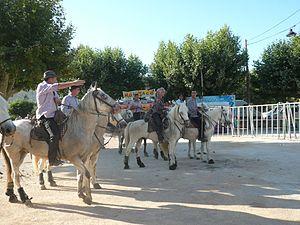
présentation de la manade au public
La place des femmes dans l'équitation a connu une nette évolution sociétale. Jusqu'au XXᵉ siècle, dans la plupart des pays eurasiatiques et africains, puis nord et sud-américains, le cheval est un symbole militaire et viril, associé aux hommes tant pour les besoins des guerres que pour ceux du travail quotidien. Les soins des équidés sont aussi dévolus aux hommes. Les Scythes, en particulier les Sarmates, pratiquent vraisemblablement une équitation mixte durant l'Antiquité, par opposition aux civilisations greco-romaines.